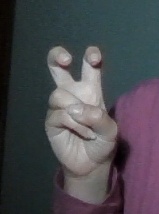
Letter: toot